Sarbat Khalsa (1986)

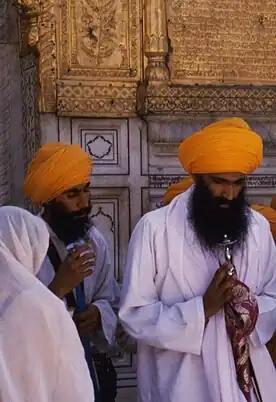
Jathedar Gurdev Singh Kaunke standing with his sword in front of the Golden Temple during the Sarbat Khalsa. Karnail Dhanna Singh is standing beside him.

The Sarbat Khalsa of 1986 was one congregation of the Guru Khalsa Panth, including the Damdami Taksal, Akal Takht, Panthic Committee (Manochahal), Panthic Committee (Zaffarwal), Kharku Sikhs, Tarna Dal (Hariabelan), Tarna Dal (Baba Bakala), Bidhi Chand Dal and the Shiromani Budha Dal.